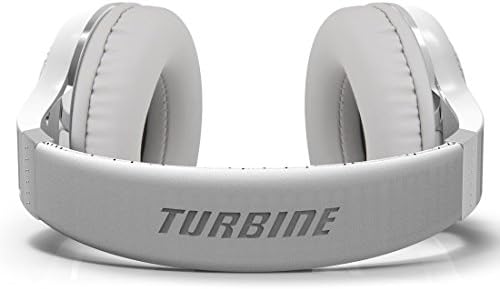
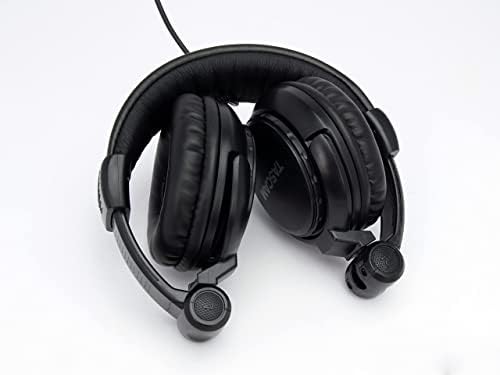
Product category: headphones
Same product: no